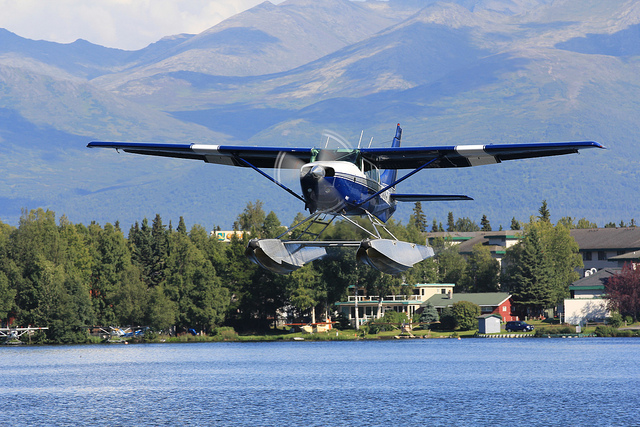
A small aircraft is preparing to land in the water.